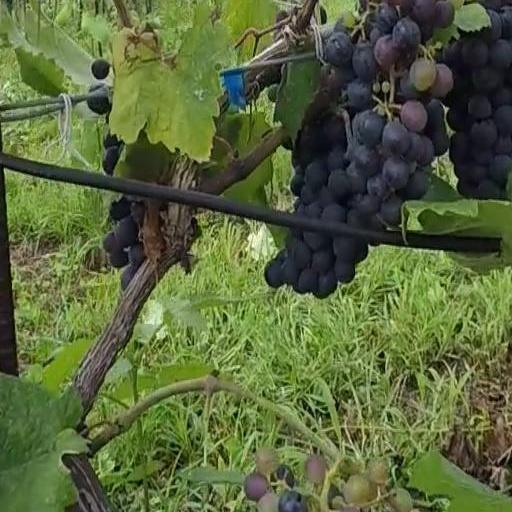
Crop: grape